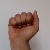
The image shows a hand gesture representing the letter 'A' in Indian Sign Language.